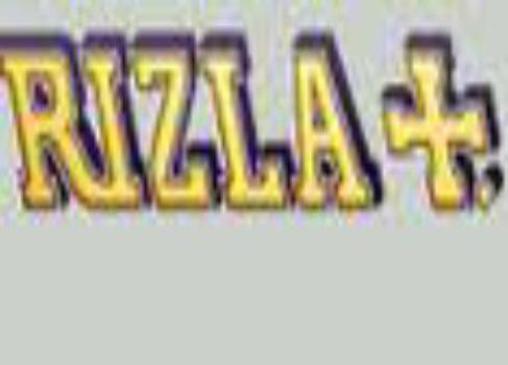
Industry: Necessities